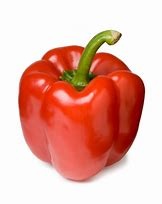
Label: capsicum